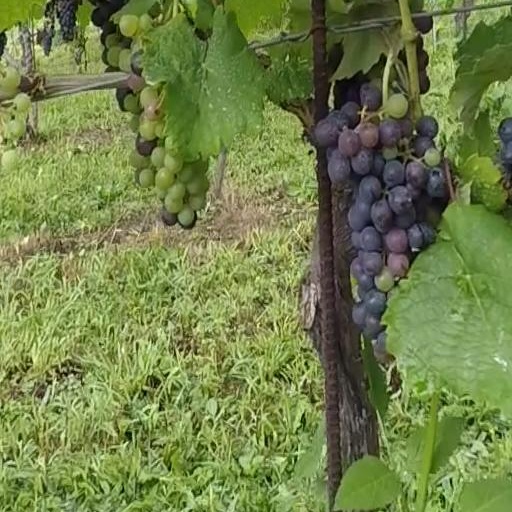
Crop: grape